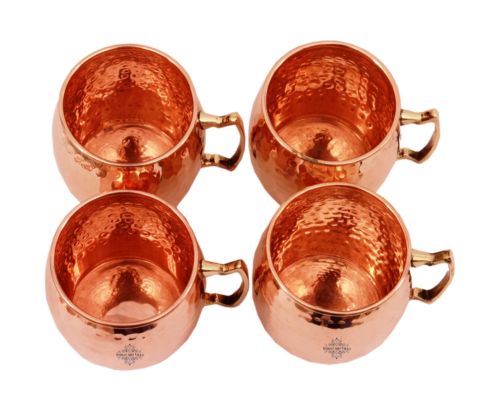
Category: mug